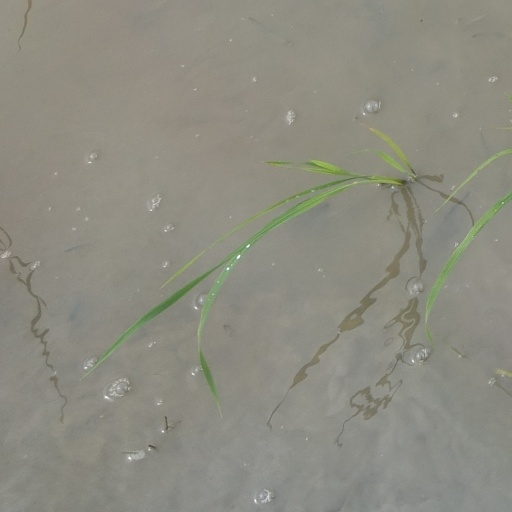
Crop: rice